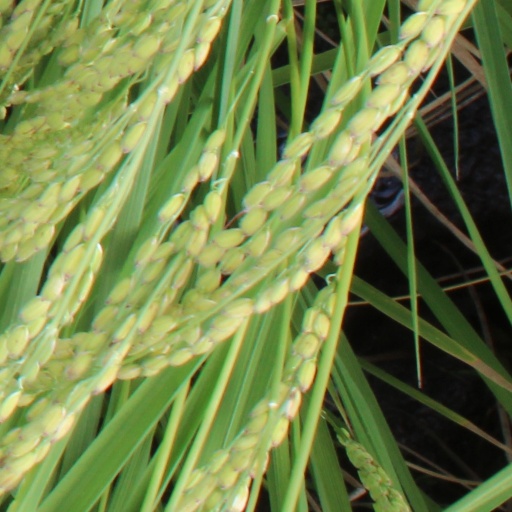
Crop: rice